Phoropter

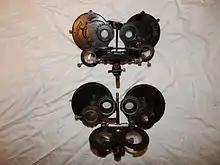
Very early phoropters. Top, the 1917 Woolf Ski-Optometer of New York City, with cylinder.; bottom, the 1915 DeZeng Phoro-Optometer model 570, Camden, NJ. The mounting arms on both devices attached at the bottom.

The major components of the phoropter are the battery of spherical and cylindrical lenses, auxiliary devices such as Maddox rods, filtered lenses, prisms, and the JCC (Jackson cross cylinder) used for astigmatism measurement. The prismatic lenses are used to analyze binocular vision and treat orthoptic problems.